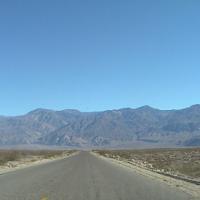
Weather: sun or clear